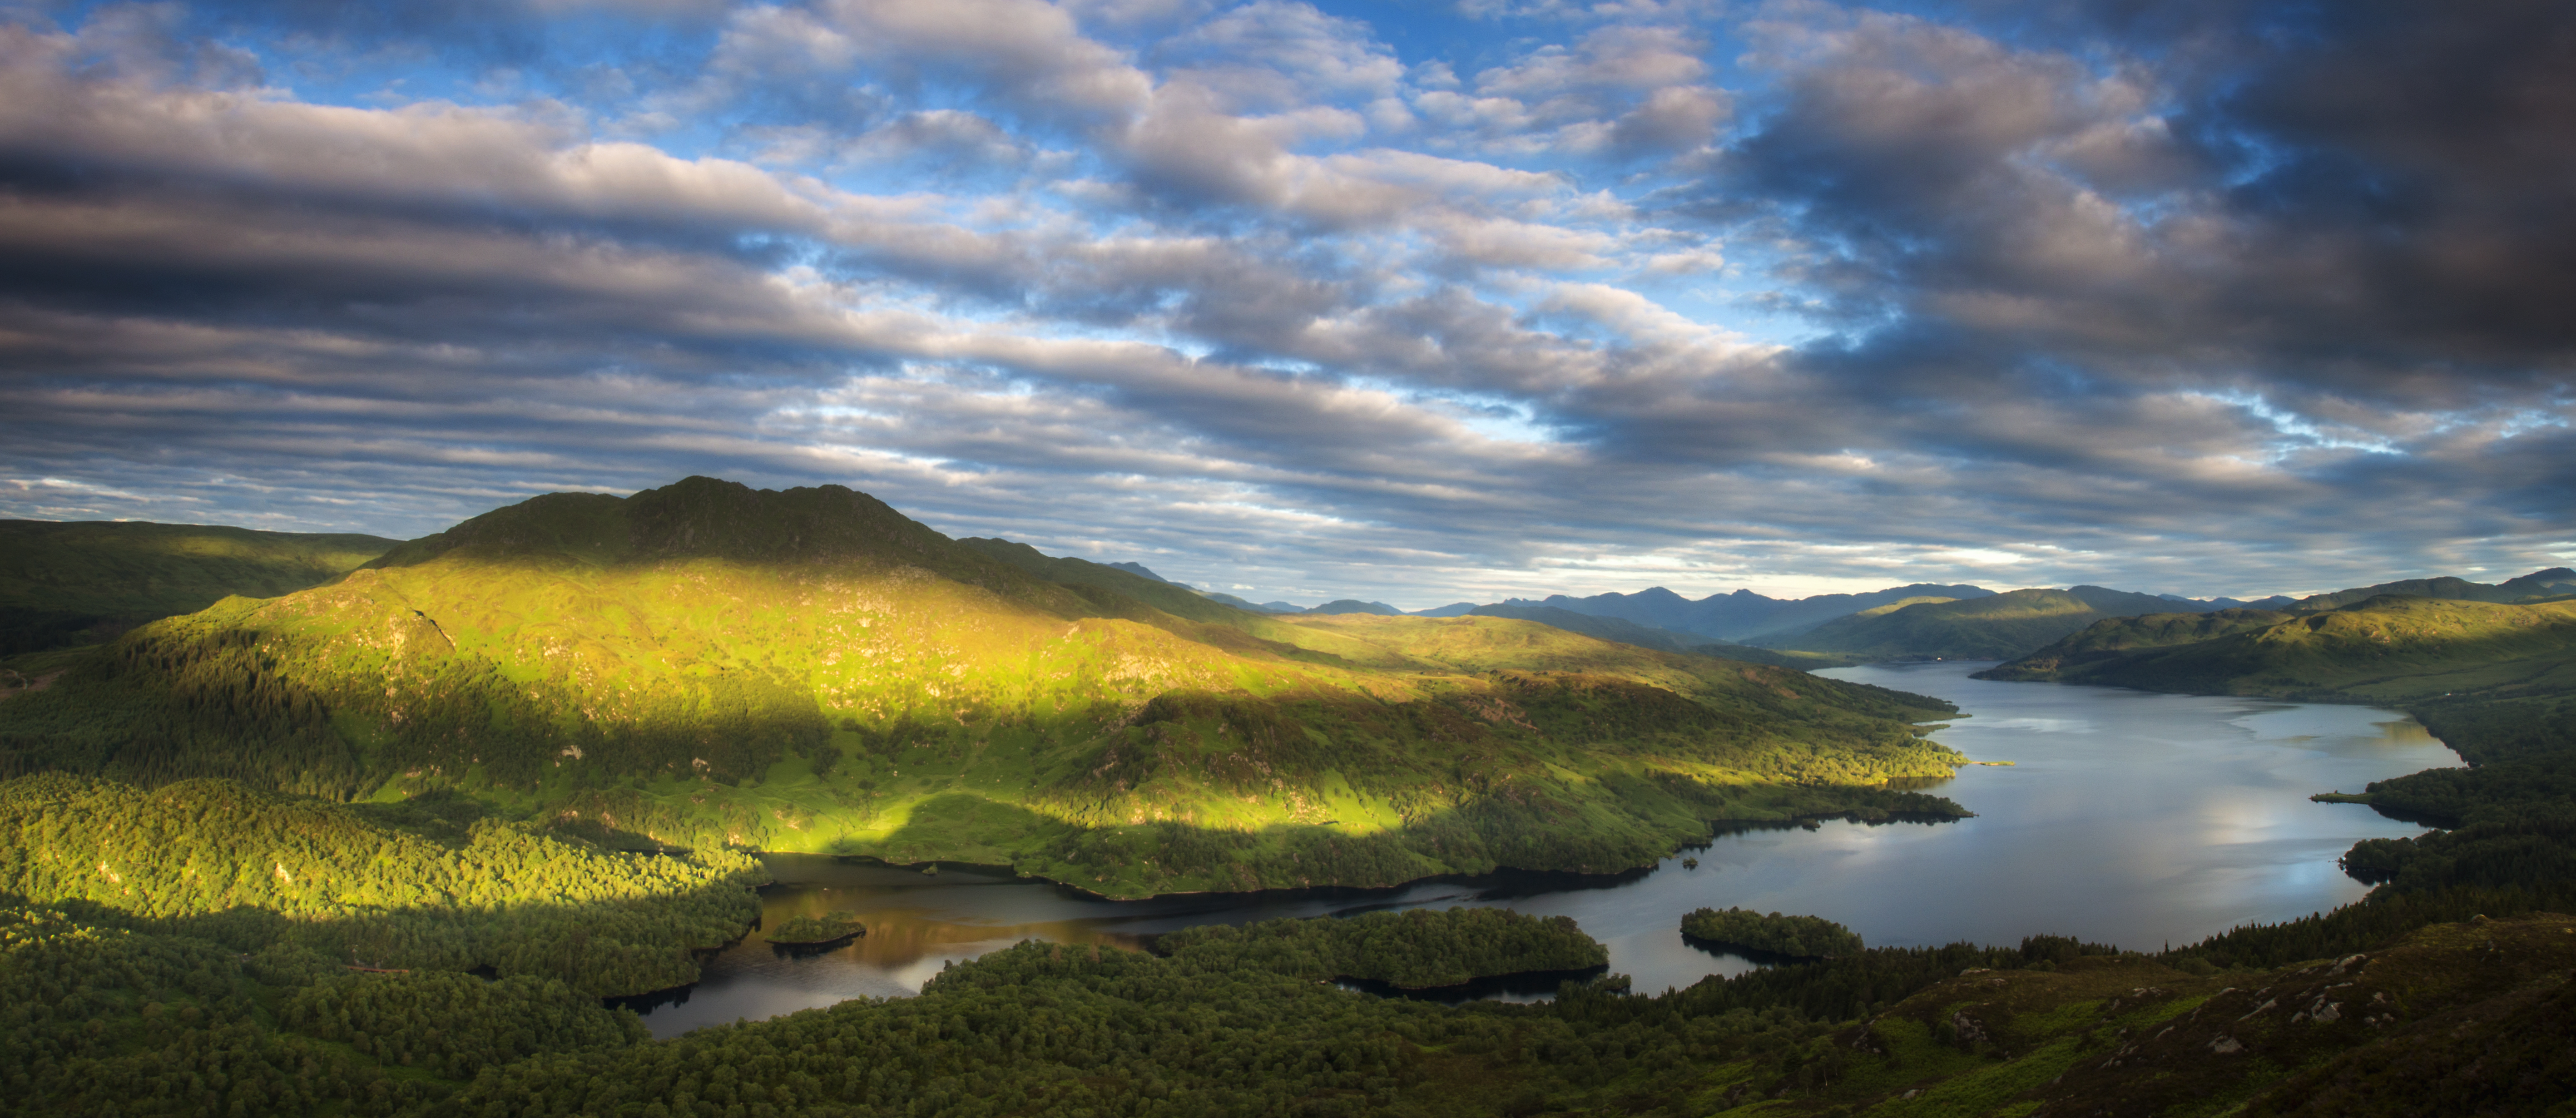
landscape, nature, wilderness, mountain, cloud, sky, sunrise, meadow, morning, hill, lake, dawn, mountain range, dusk, reflection, highland, plain, mountains, grassland, plateau, scotland, venue, loch, trossachs, lochkatrine, benvenue, katrine, meteorological phenomenon, atmospheric phenomenon, mountainous landforms